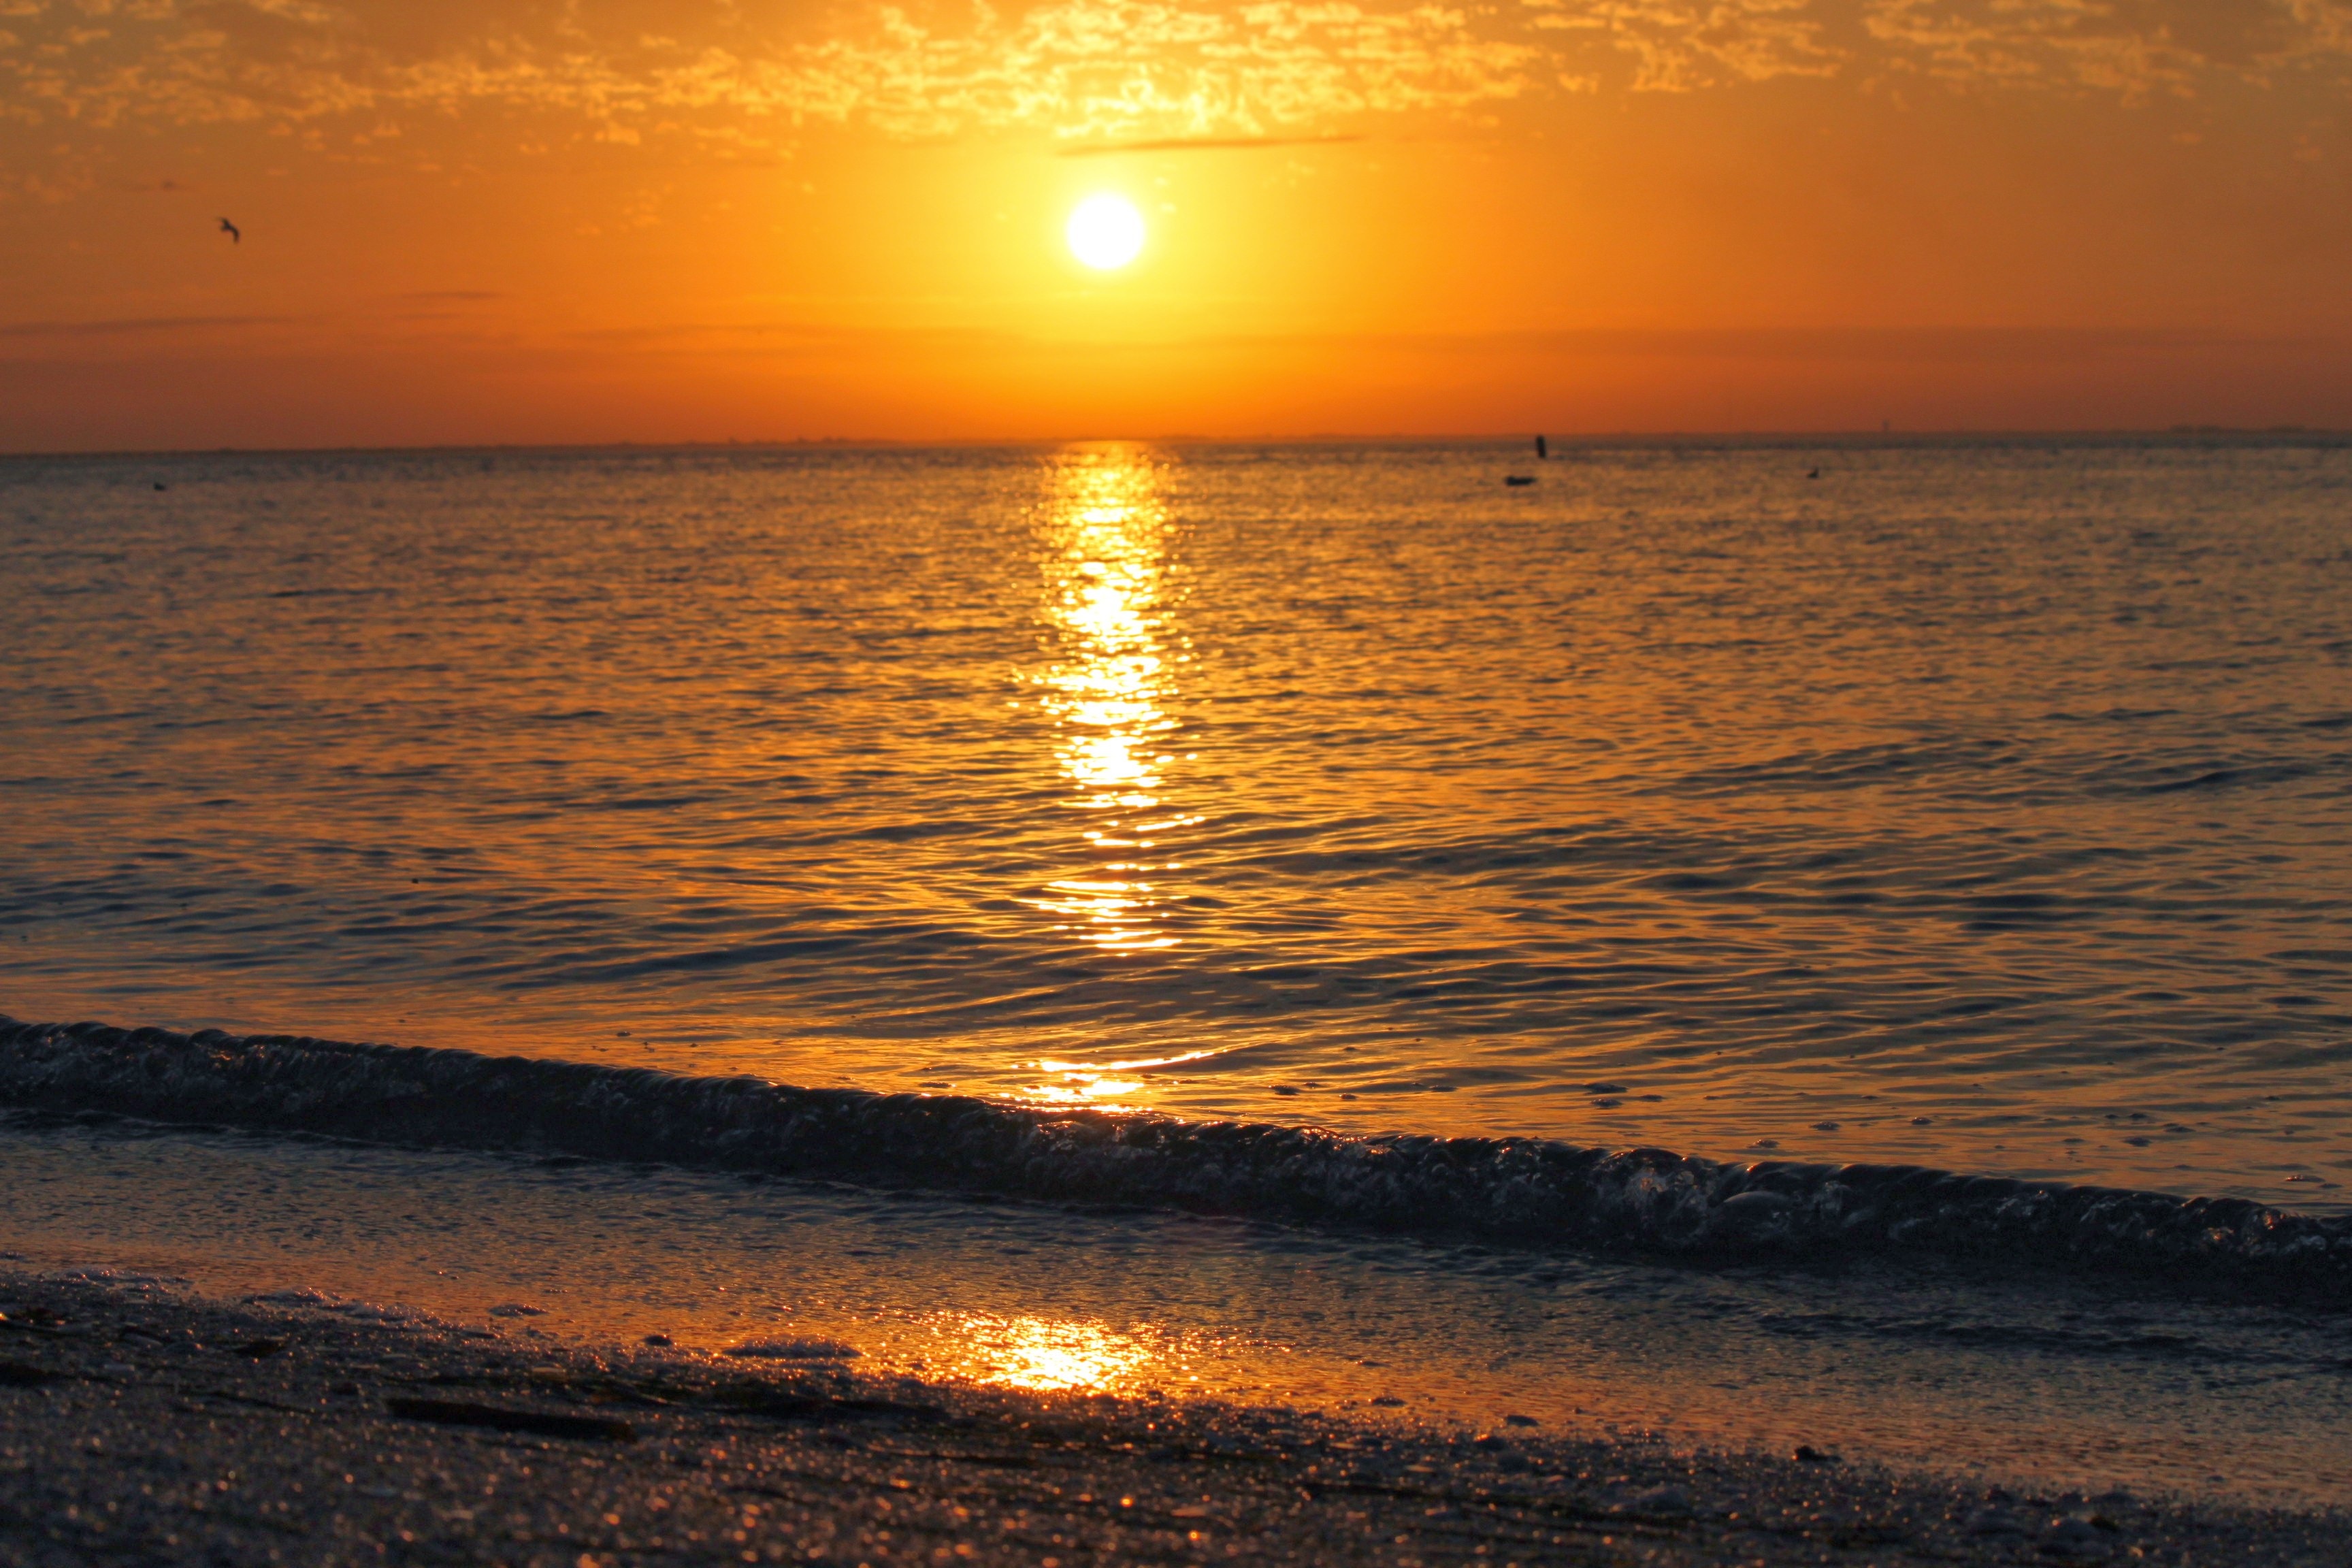
beach, sea, coast, nature, sand, ocean, horizon, sunshine, sun, sunrise, sunset, sunlight, morning, shore, wave, dawn, dusk, evening, sunny, happiness, afterglow, raising, sun raise, wind wave